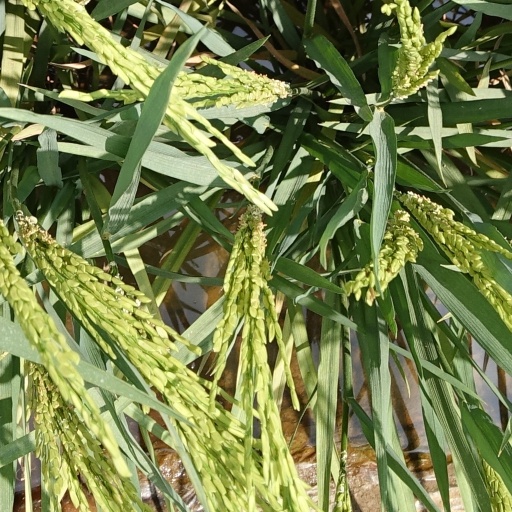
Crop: rice